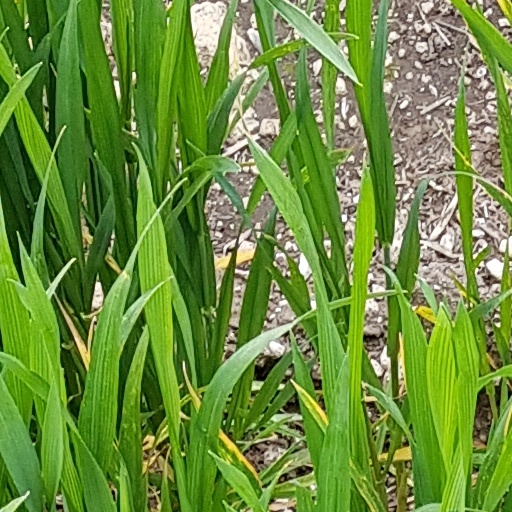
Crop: wheat